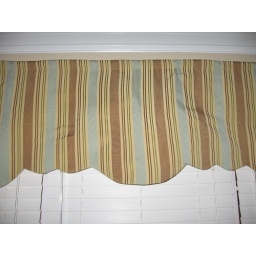
New valance over desk windows